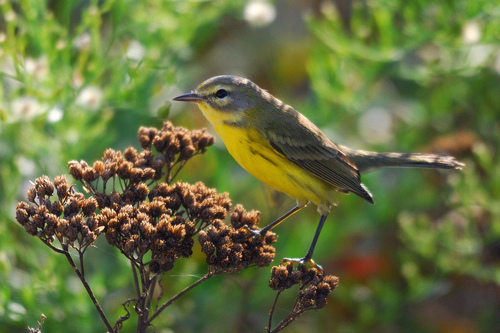
the bird has a yellow breast and belly as well as small bill.
a yellow and gray bird with a yellow belly and a yellow and white eyering
this bird has a medium black bill, a white eyering, and a yellow throat, breast, and belly.
this bird is yellow with grey on its back and has a very short beak.
this yellow-bellied bird has a short, straight beak and is a greenish color over most of its body.
a small colorful bird with a yellow throat, breast and belly, and grey secondaries.
this bird has wings that are gray and has a yellow bellya small bird with light brown head, back, tail and wings and yellow chest.
this bird has a dark yellow crown as well as black feet.
this bird is yellow with grey and has a long, pointy beak.
Species: Prairie Warbler